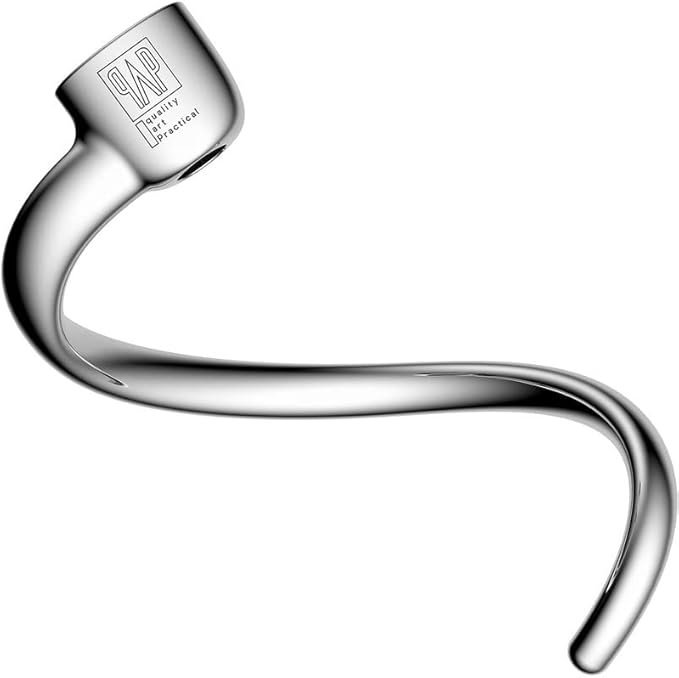
qAp quality art Practical Stainless Steel Spiral Dough Hook Replacement for KitchenAid 5Plus & 6QT Bowl-Lift Stand Mixers, Rustproof & Easy Clean, Efficient Kneading for Bread, Pizza, Pasta, Cookies
About This Premium Stainless Steel Dough Hook for KitchenAid Bowl-Lift Mixers: Not a KitchenAid Original Compatible 5 Qt Models: Professional 5 Plus, Professional 550 Plus, KV25G, KV25H,KV25M, KSM55 Compatible 6 Qt Models: Professional 600 Series, Pro 600 Series, KP2671X, KP26M1X, KP26M8X, KP26M9X, KP26M9PC, KL26M1X, KL26M8X, KD2661X, KT2651X, RKSM6573ER, RKSM6573CU, 5KSM6583, 5KSM6585G, KSM60 Durable, rustproof stainless steel dough hook - no more flaking or chipping Spiral design for faster, easier kneading Perfect for bread, pizza, pasta, and more Dishwasher safe and easy to hand wash Confidently crafted, with 1 year of support Questions about compatibility? Contact us Overview Brand : qAp quality art Practical Color : Bright silver Material : Stainless Steel Item Weight : 0.6 Pounds Product Dimensions : 4.04"L x 2.85"W x 6.65"H Blade Material : Stainless Steel Operation Mode : Manual Is Dishwasher Safe : Yes Is Electric : No UPC : 612789915606
Brand: qApqualityartPractical
Category: Home & Garden > Kitchen & Dining > Kitchen Appliance Accessories > Food Processor Accessories > Dough Hooks